Noach

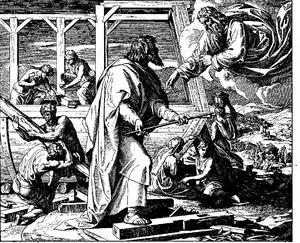
"The Prophecy of the Flood" (engraving by Julius Schnorr von Carolsfeld from the 1860 "Bible in Pictures")

Rabbi Judah contrasted the words "Noah walked with God" in Genesis 6:9 with God's words to Abraham, "walk before Me," in Genesis 17:1. Rabbi Judah compared it to a king who had two sons, one grown up and the other a child. The king asked the child to walk "with" him. But the king asked the adult to walk "before" him. Similarly, to Abraham, whose moral strength was great, God said, "Walk before Me." But of Noah, who was feeble, Genesis 6:9 says, "Noah walked with God." Rabbi Nehemiah compared Noah to a king's friend who was plunging about in dark alleys, and when the king saw him sinking in the mud, the king urged his friend to walk with him instead of plunging about. Abraham's case, however, was compared to that of a king who was sinking in dark alleys, and when his friend saw him, the friend shined a light for him through the window. The king then asked his friend to come and shine a light before the king on his way. Thus, God told Abraham that instead of showing a light for God from Mesopotamia, he should come and show one before God in the Land of Israel.